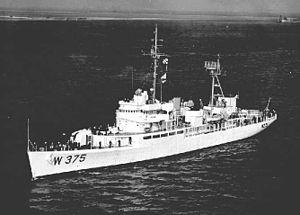
La bataille des Îles Paracels est un combat maritime ayant opposé la marine chinoise et les forces navales de la République du Viêt Nam dans les Îles Paracels le 19 janvier 1974.